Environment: real
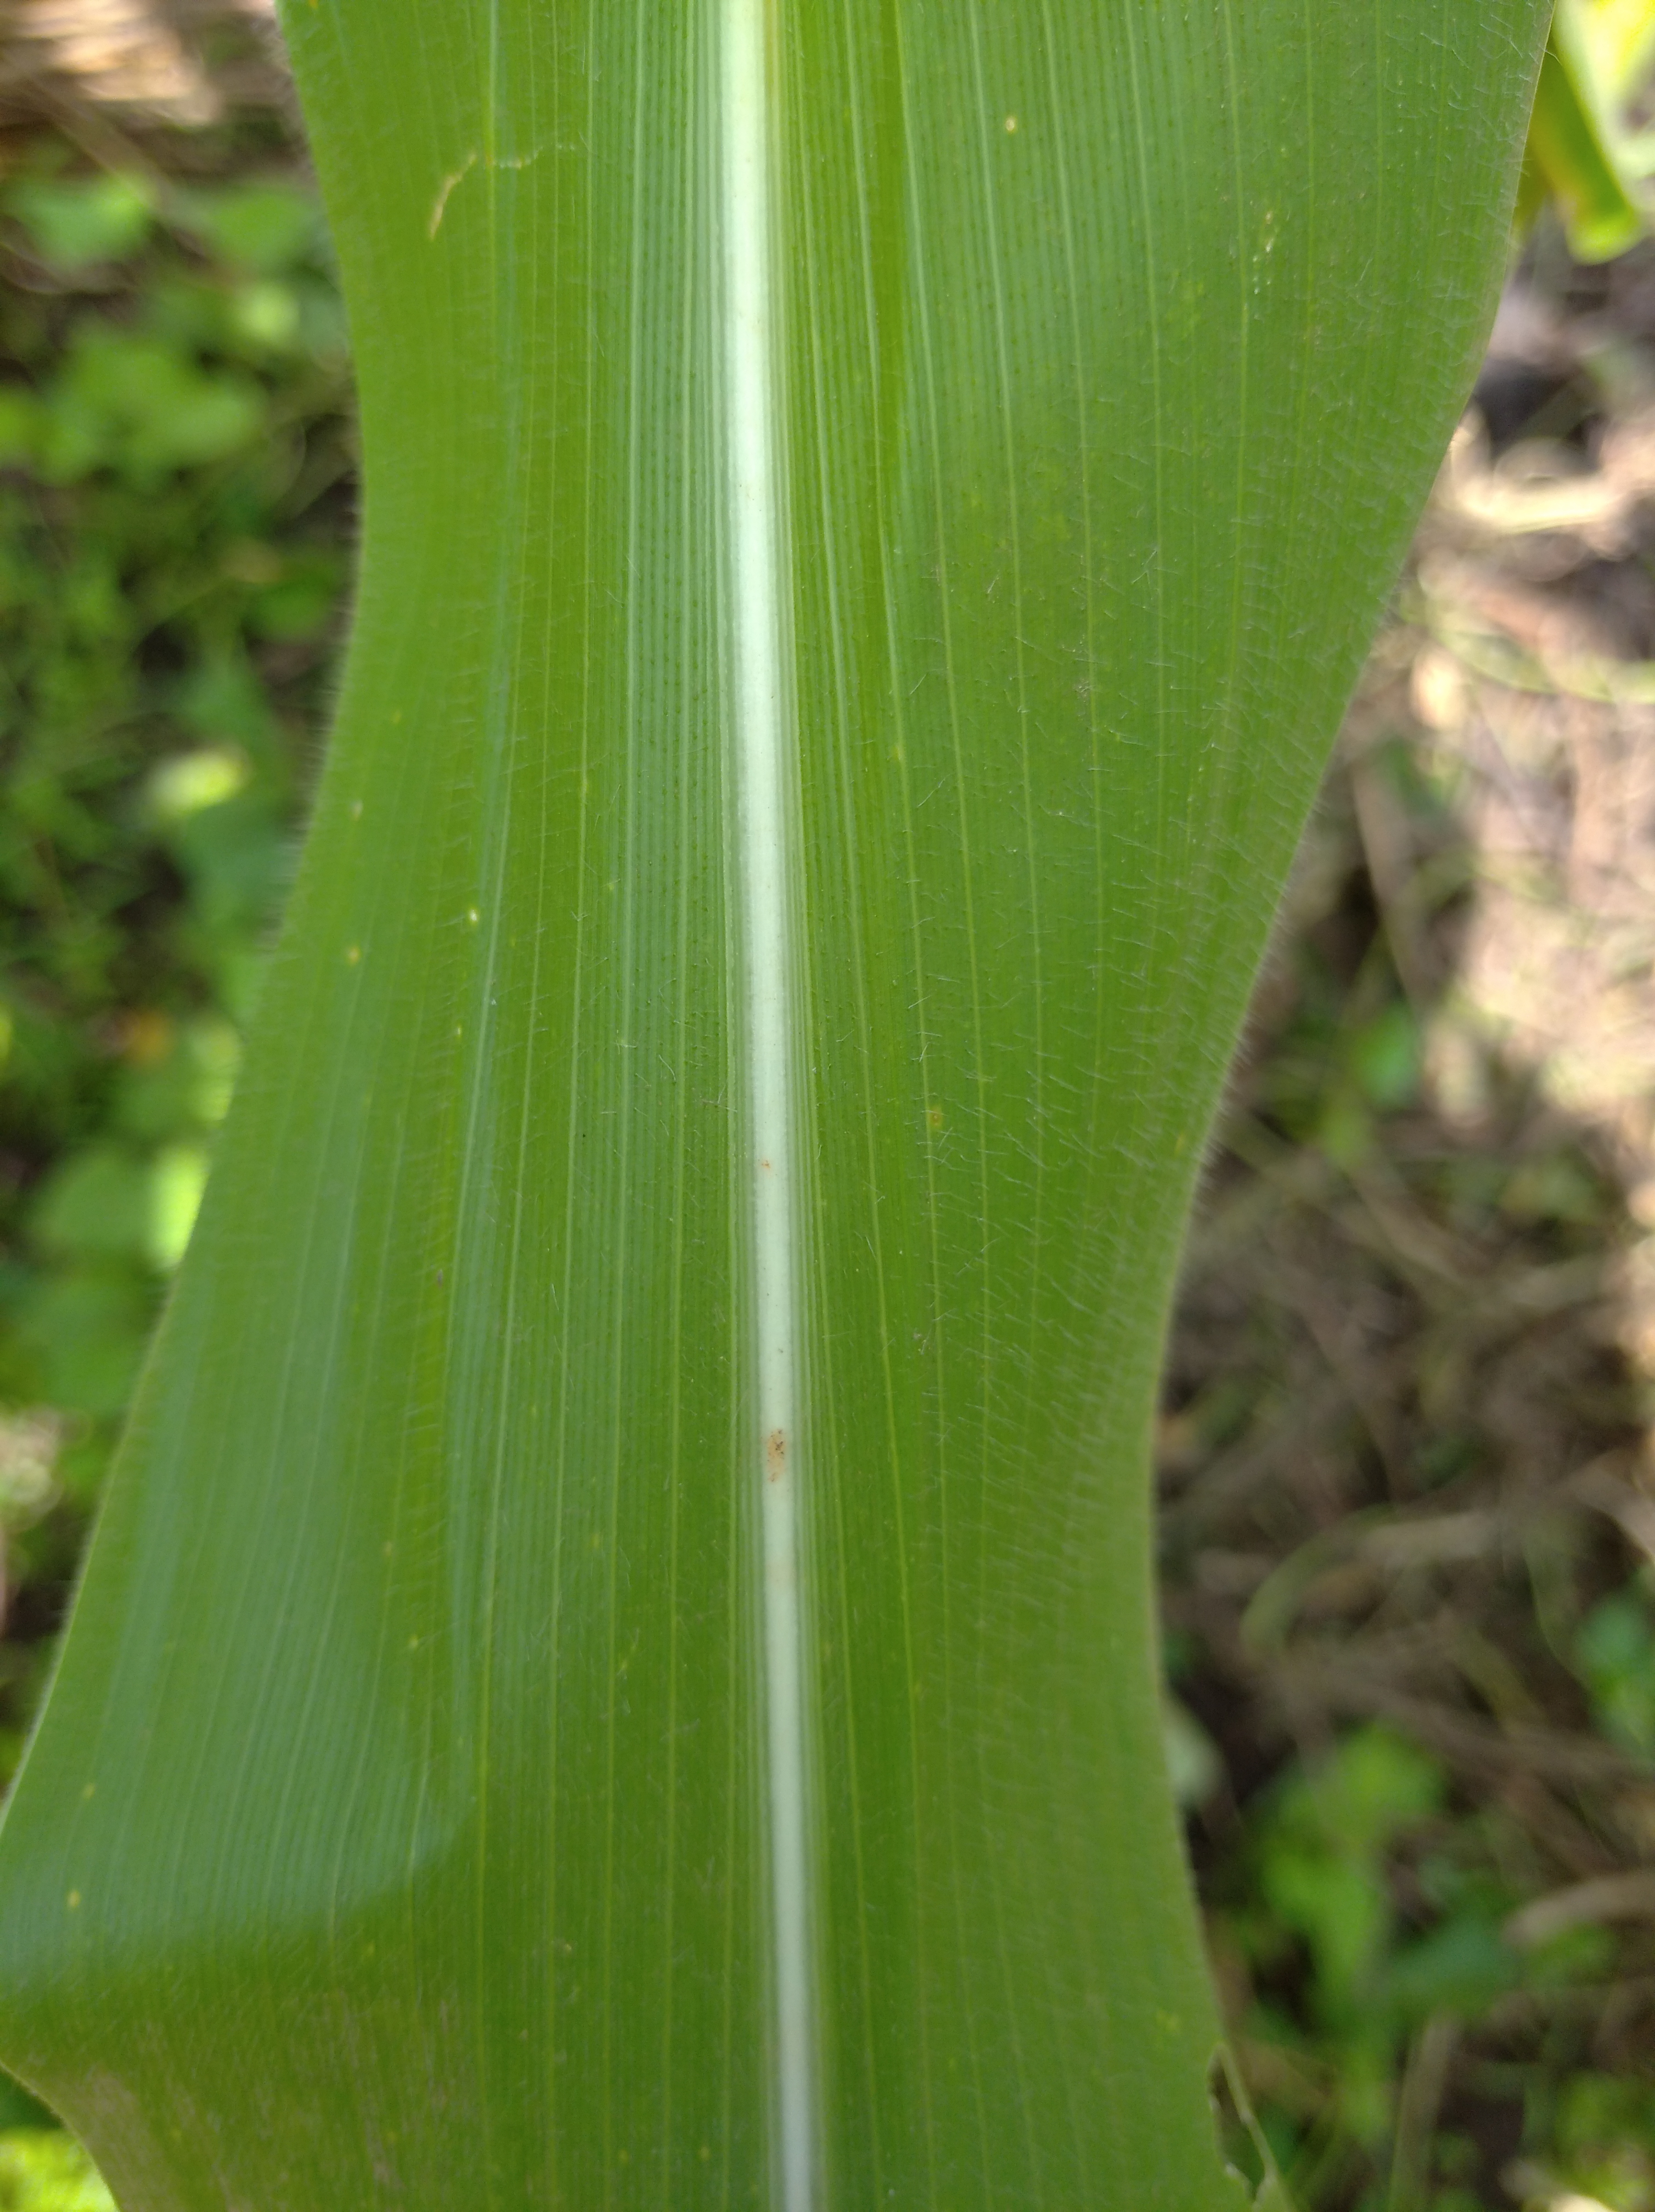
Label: healthy